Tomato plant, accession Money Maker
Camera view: vertical (180 deg); turntable rotation: 210 degrees
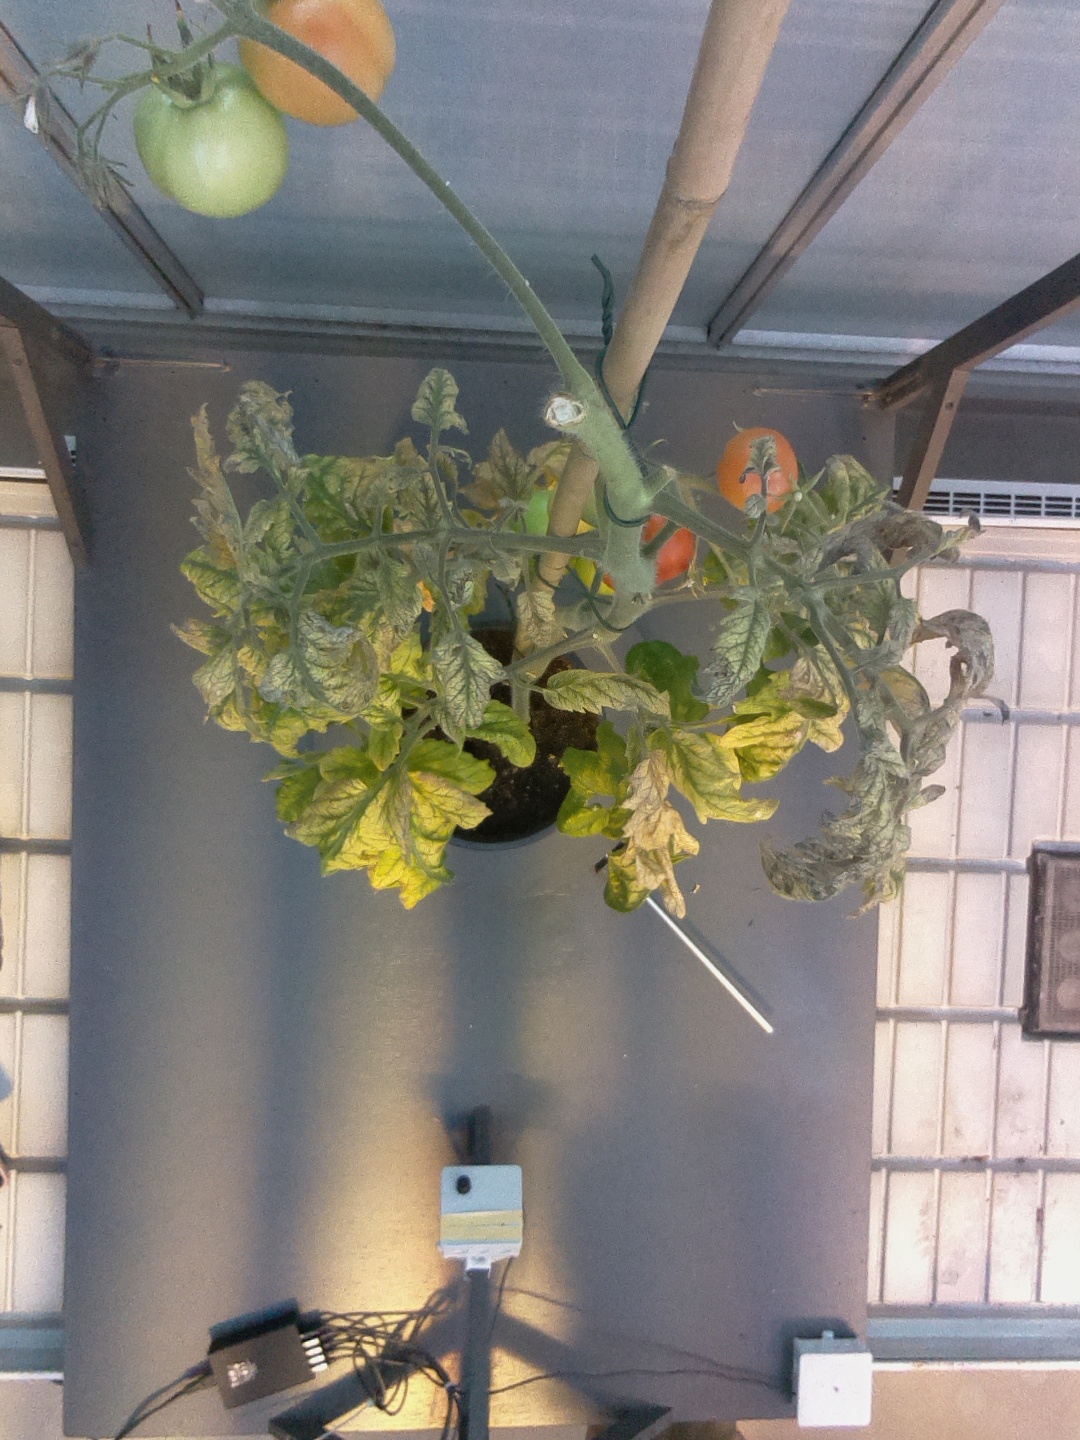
BBCH growth stage 83: 30%-40% of fruits show typical fully ripe color